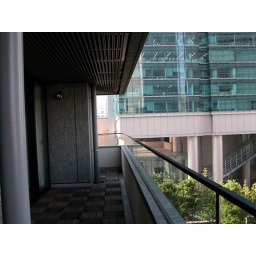
The building in background is my office! Orrick's office is on the 28 &amp;amp; 30th floors. A 2-minute commute!!